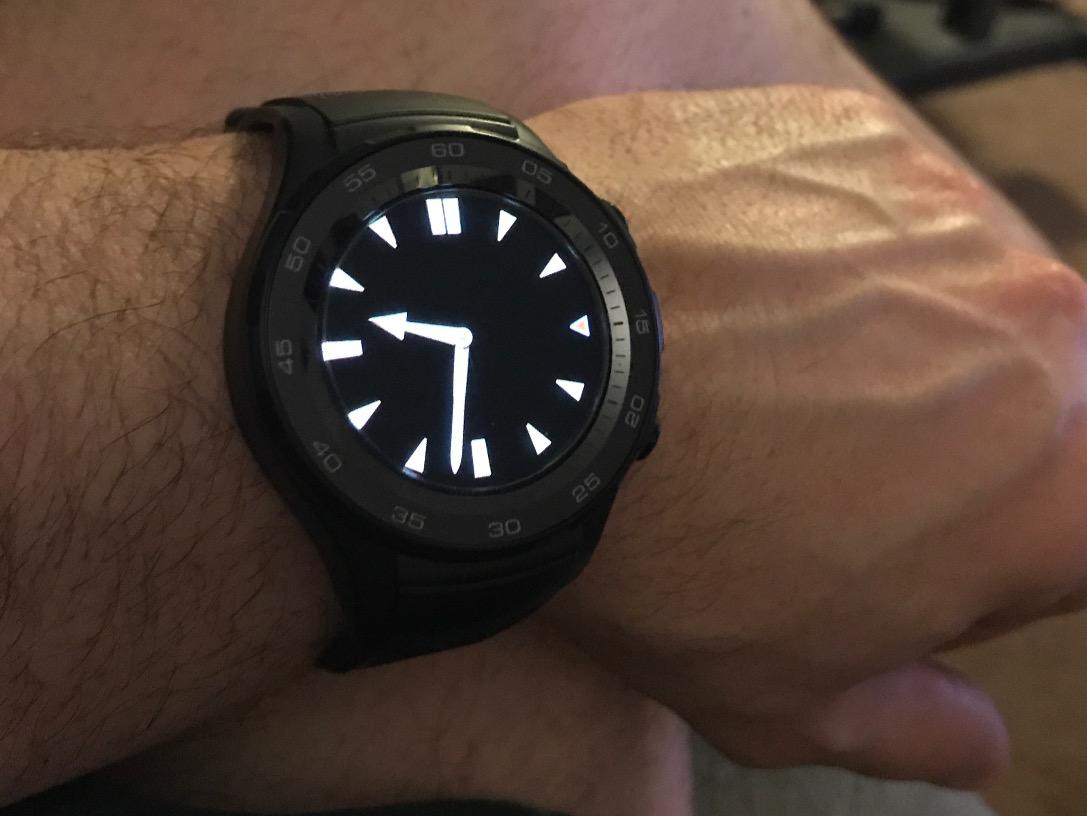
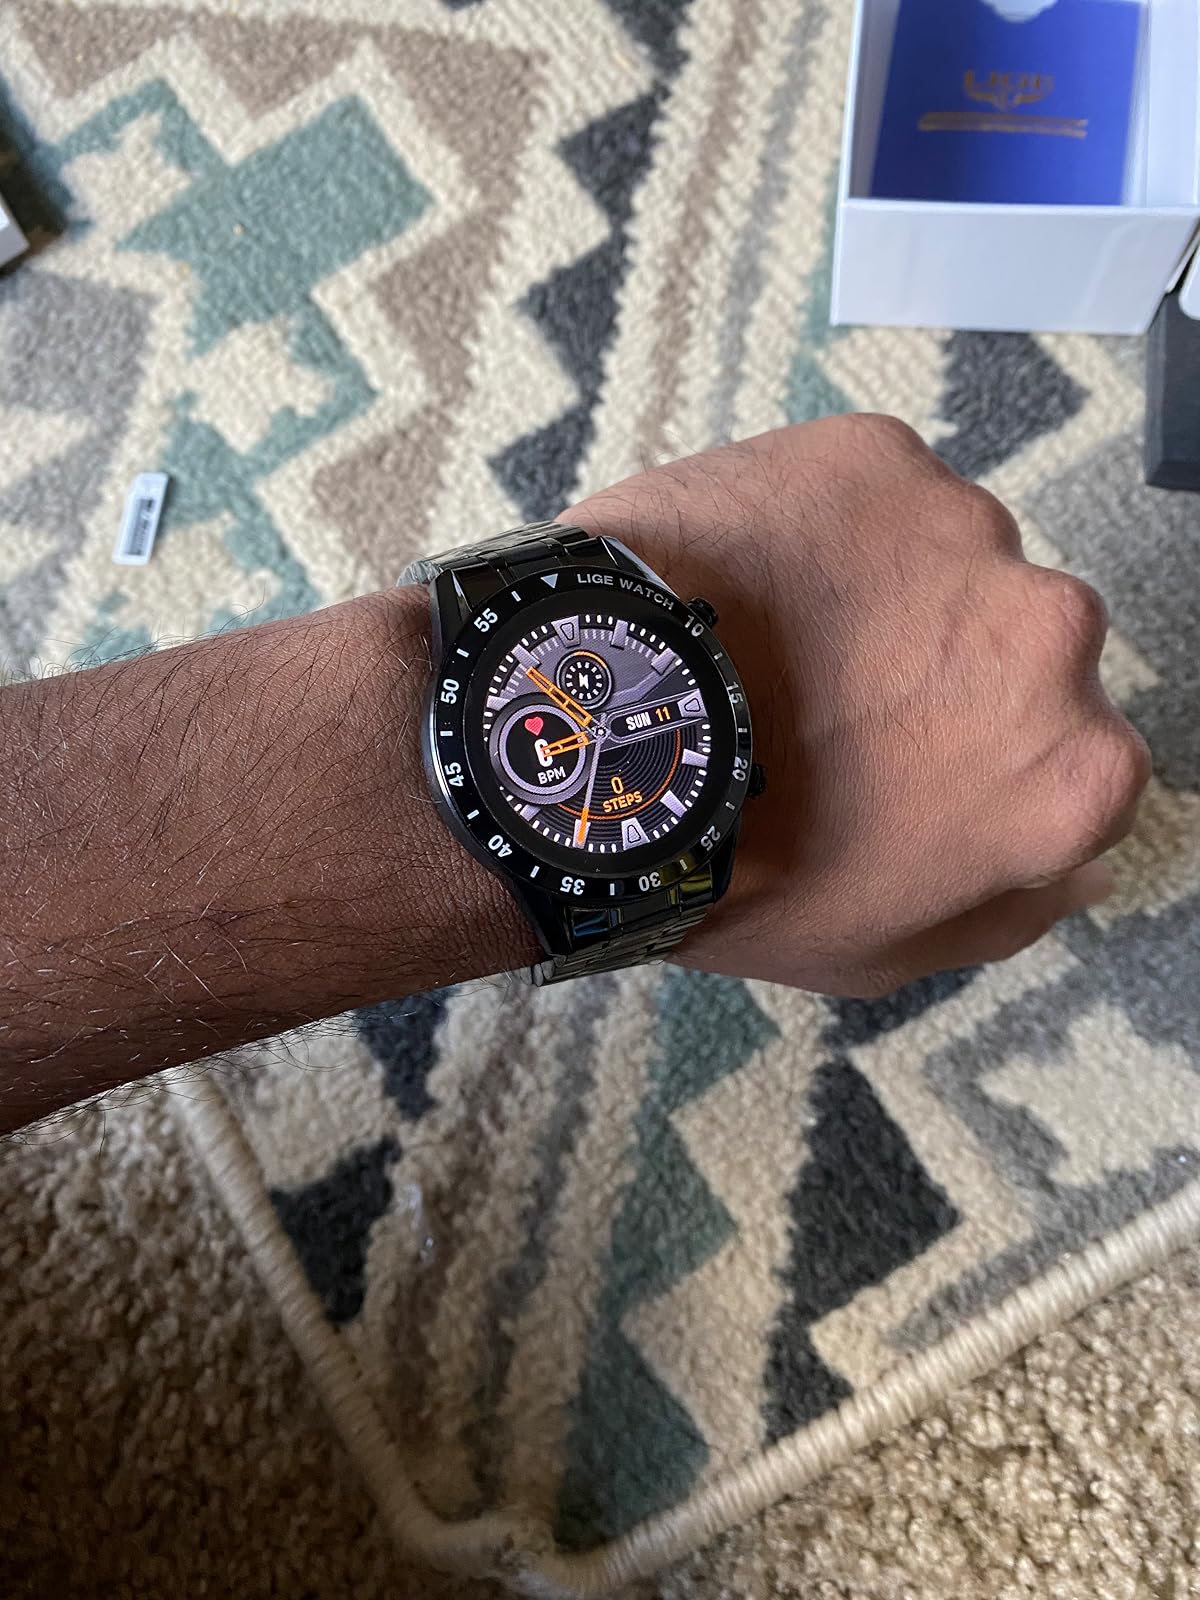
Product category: smartwatch
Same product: no